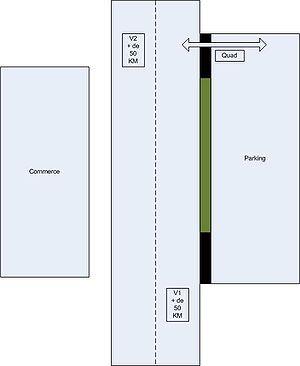
un parking
Les systèmes d'aide à la conduite de véhicules permettent de simplifier les tâches de conduite des véhicules dans différentes situations :